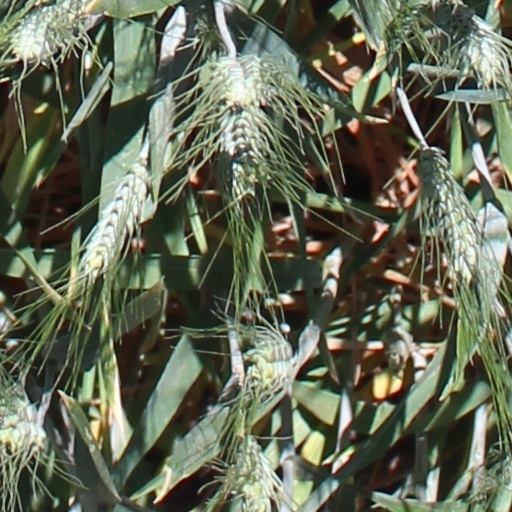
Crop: wheat